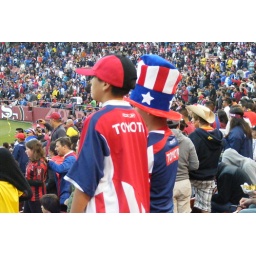
A Mexican team's jersey, sponsored by a Japanese car company, while wearing a United States (stars and stripes) hat